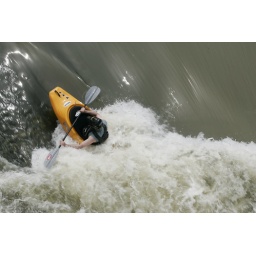
Kayakers paddle the railroad bridge wave in the Trinity River Whitewater Park on Saturday June 9, 2007. Photo/Ralph Lauer